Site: brandenburg
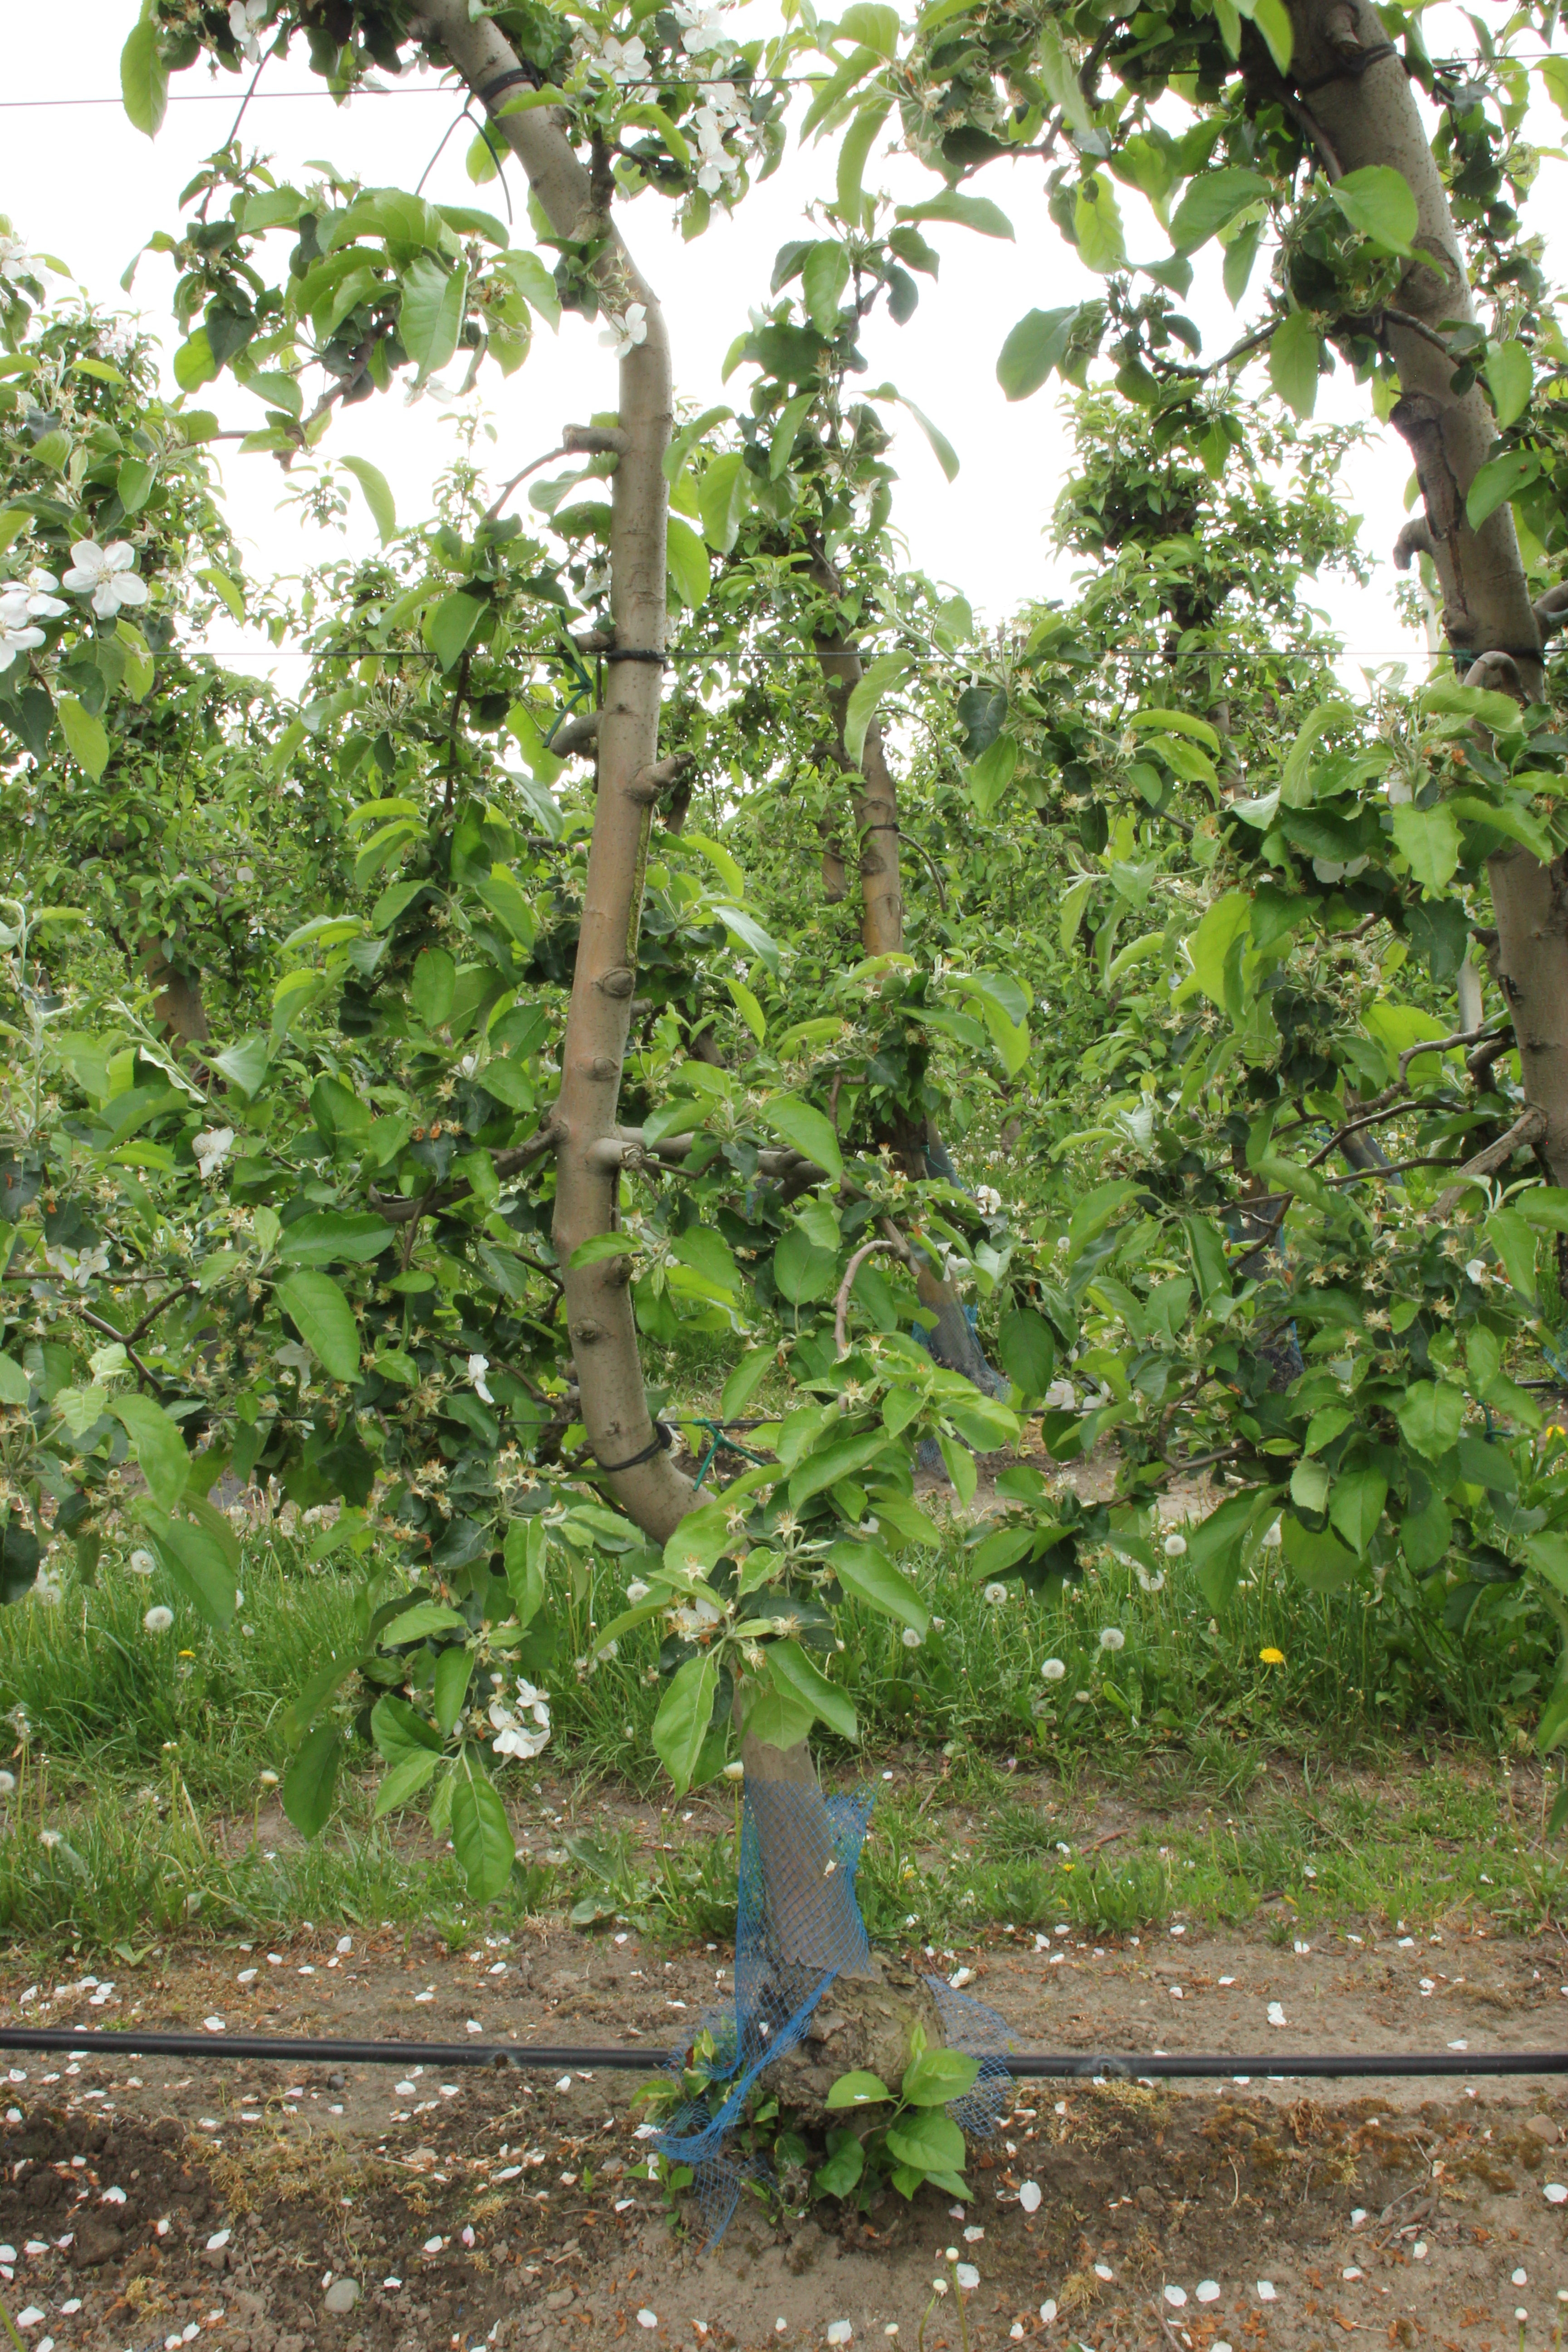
Growth stage (BBCH 67): Flowering